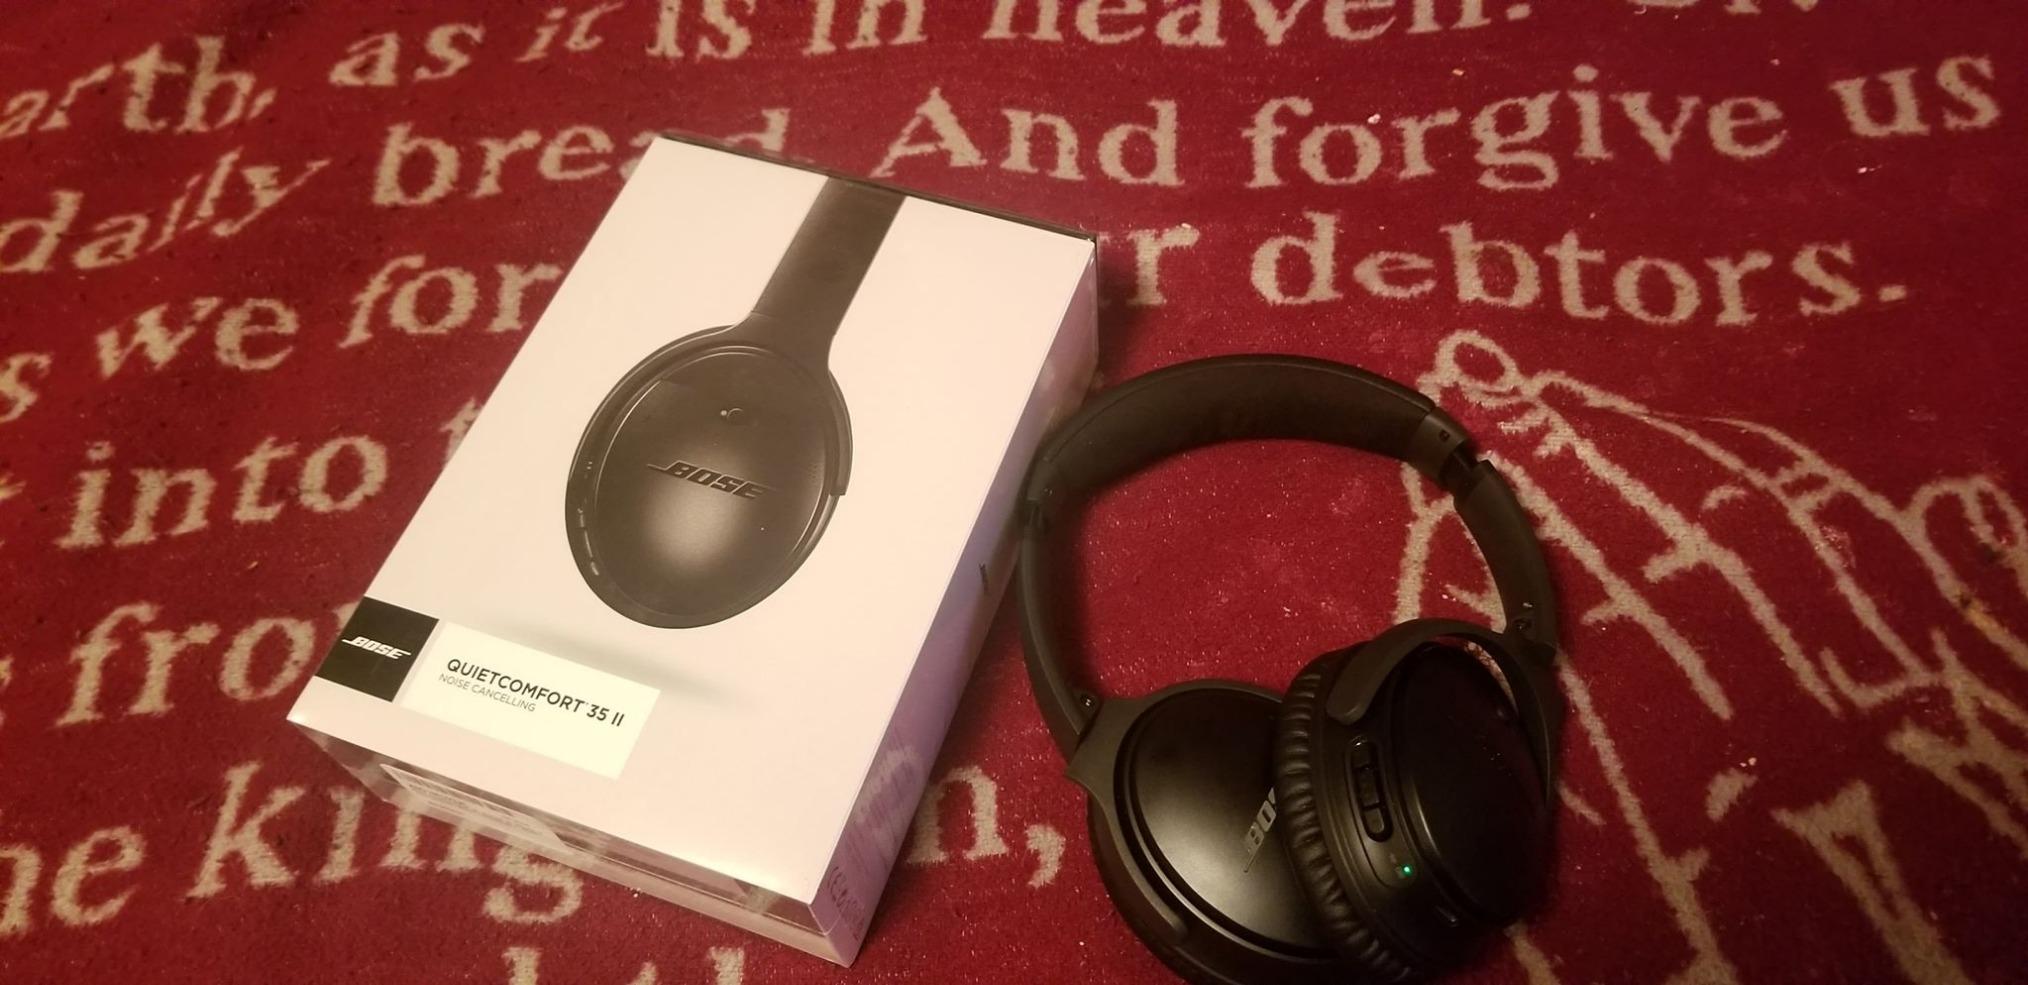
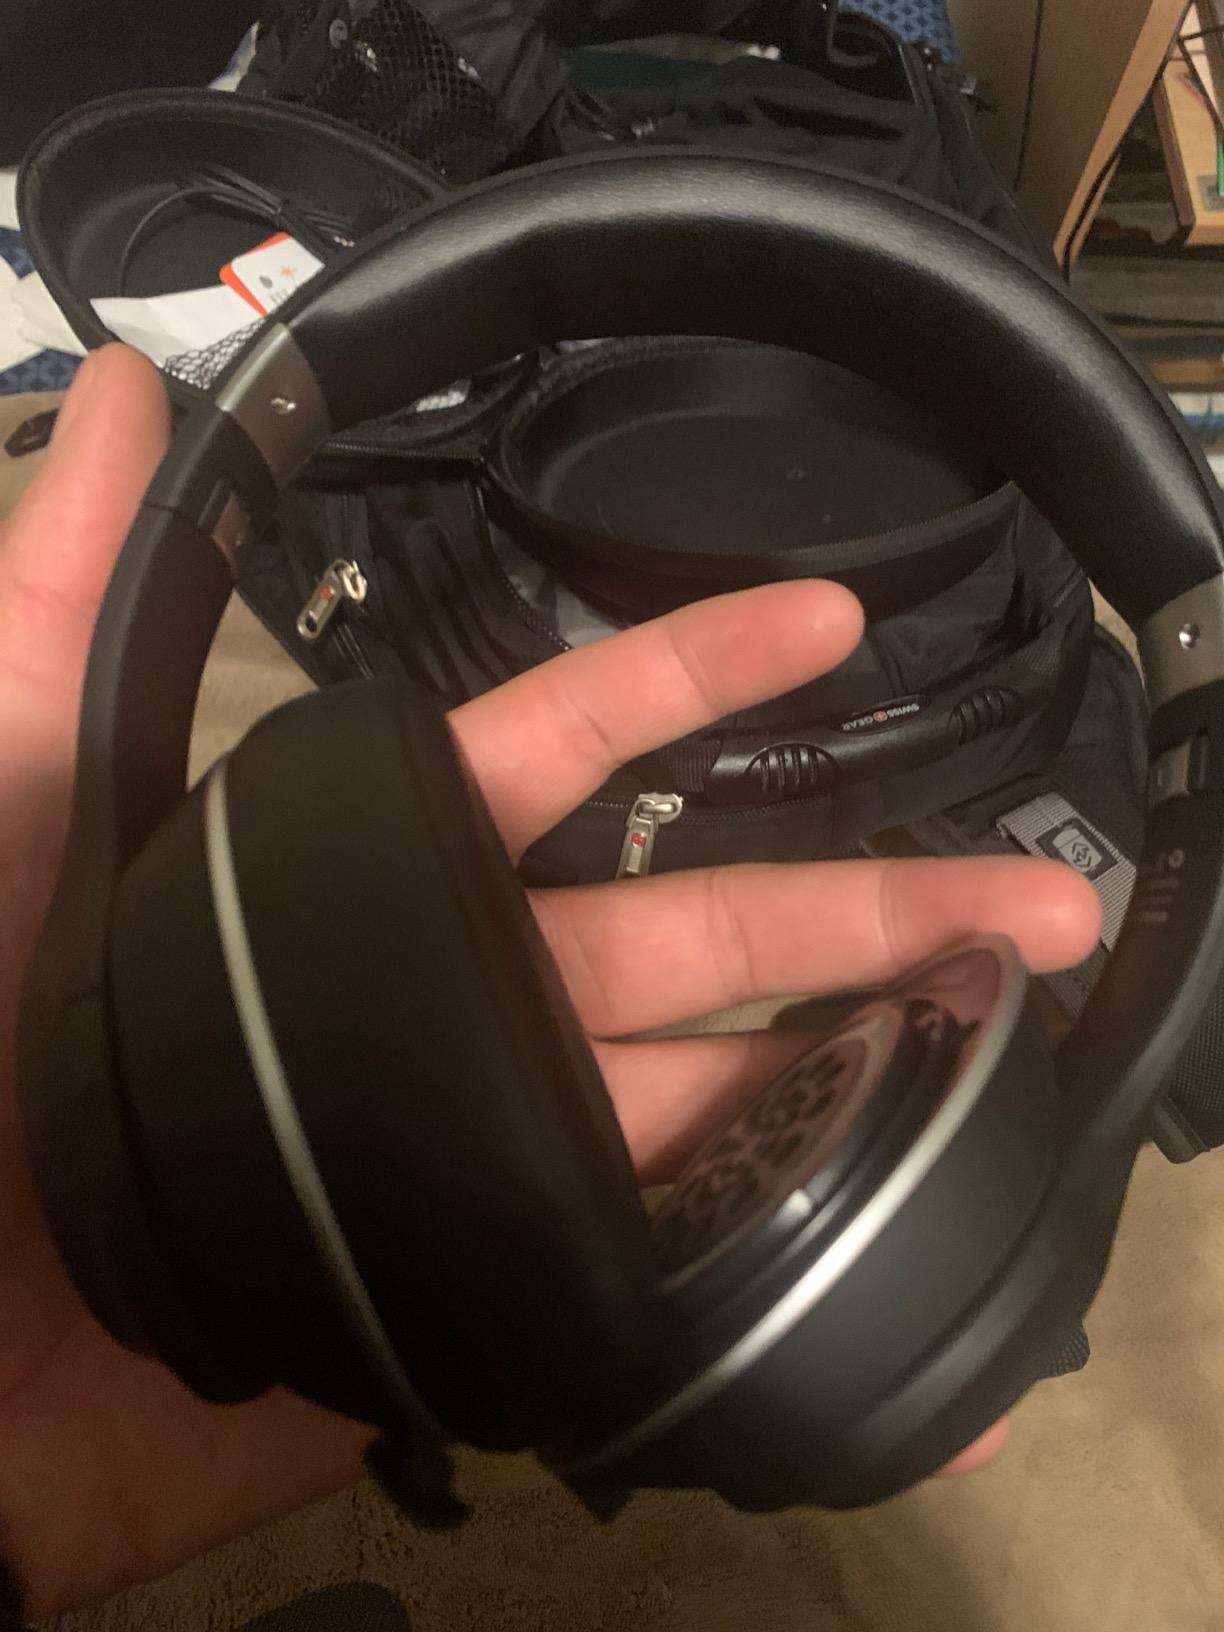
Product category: headphones
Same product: no